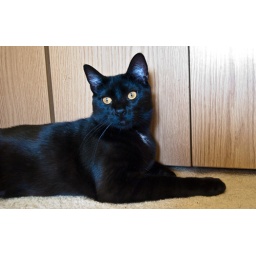
The guys sitting in my office right in the sun beams through the window.